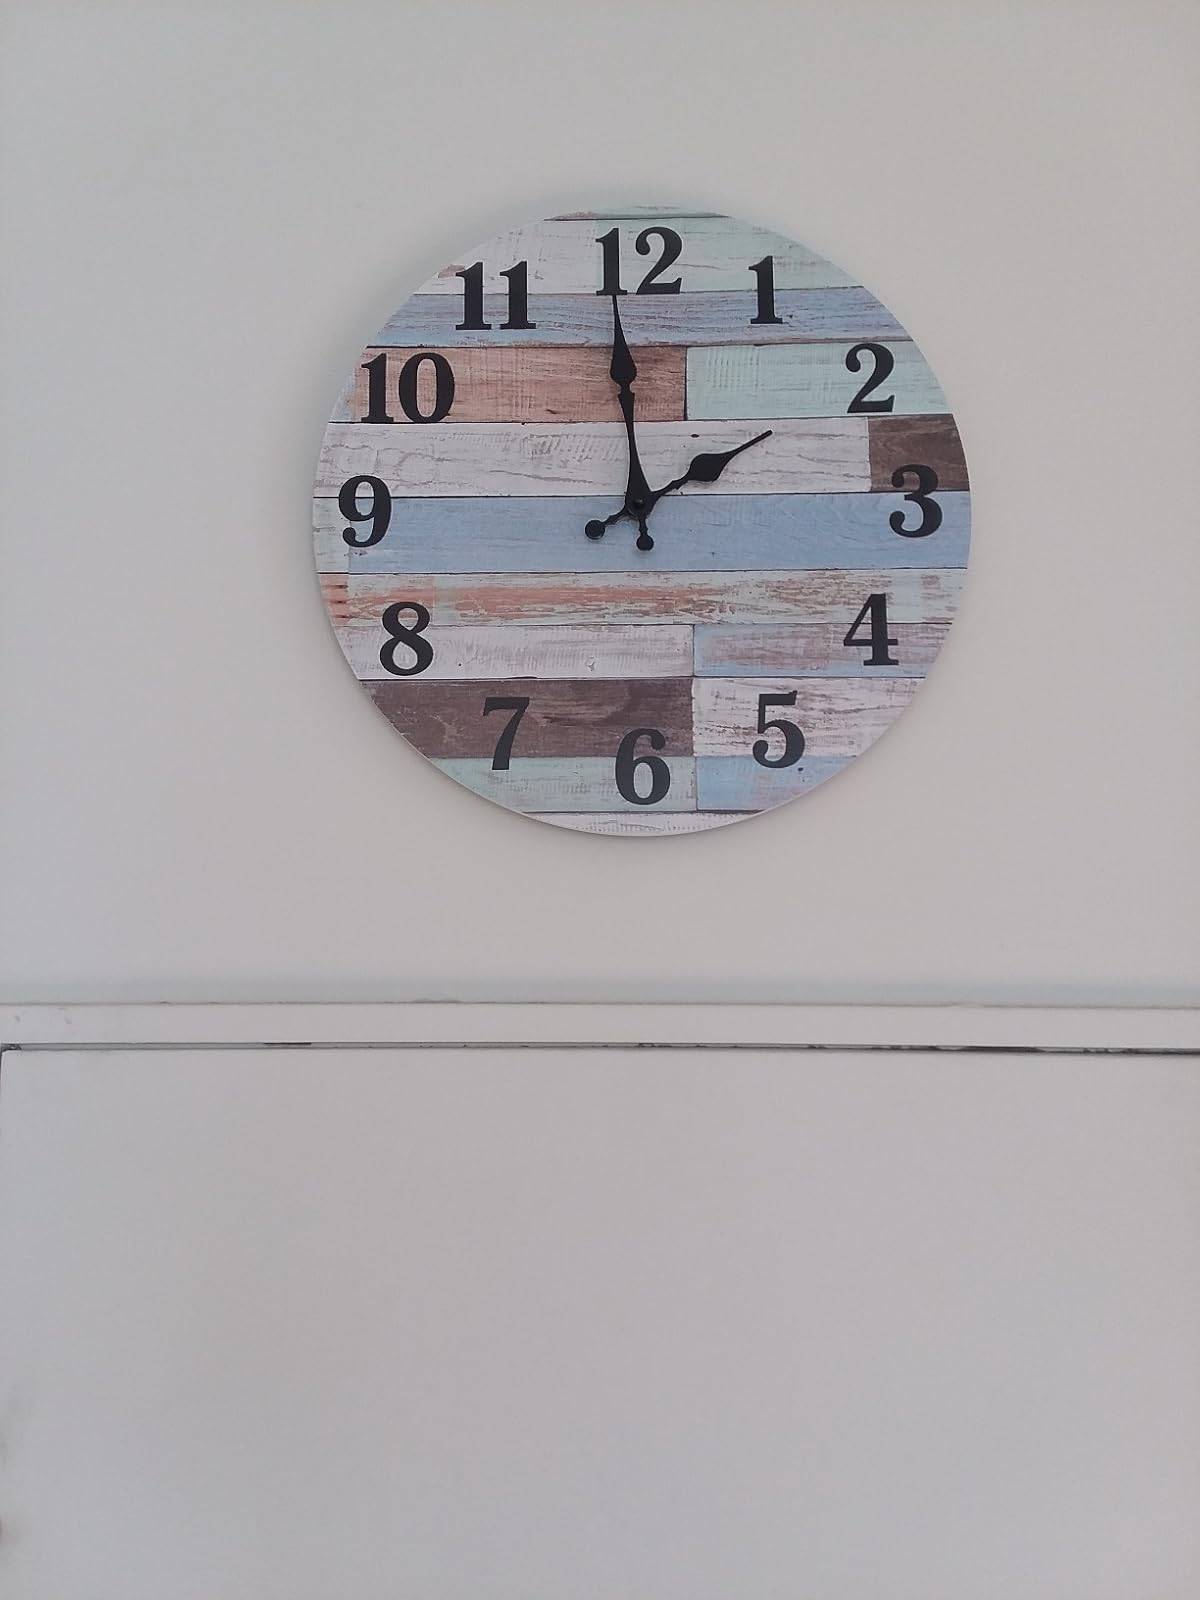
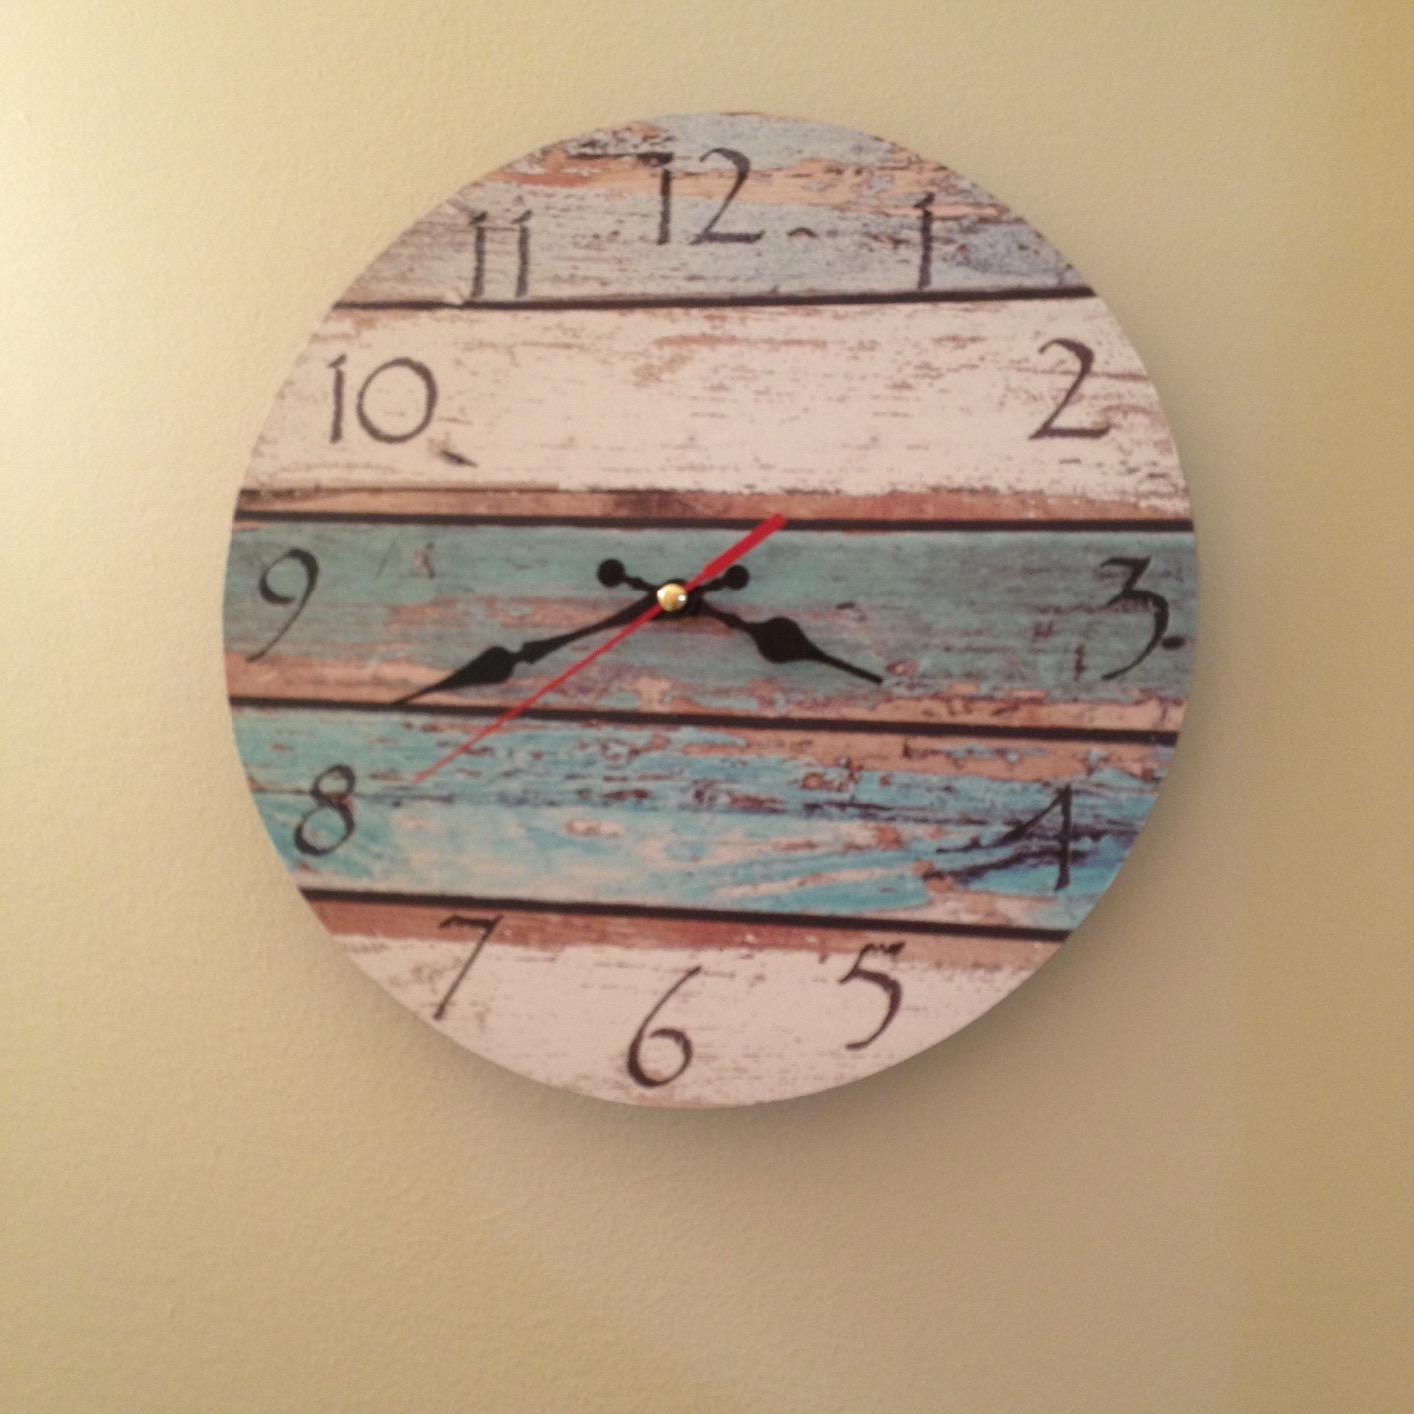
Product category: clock
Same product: no